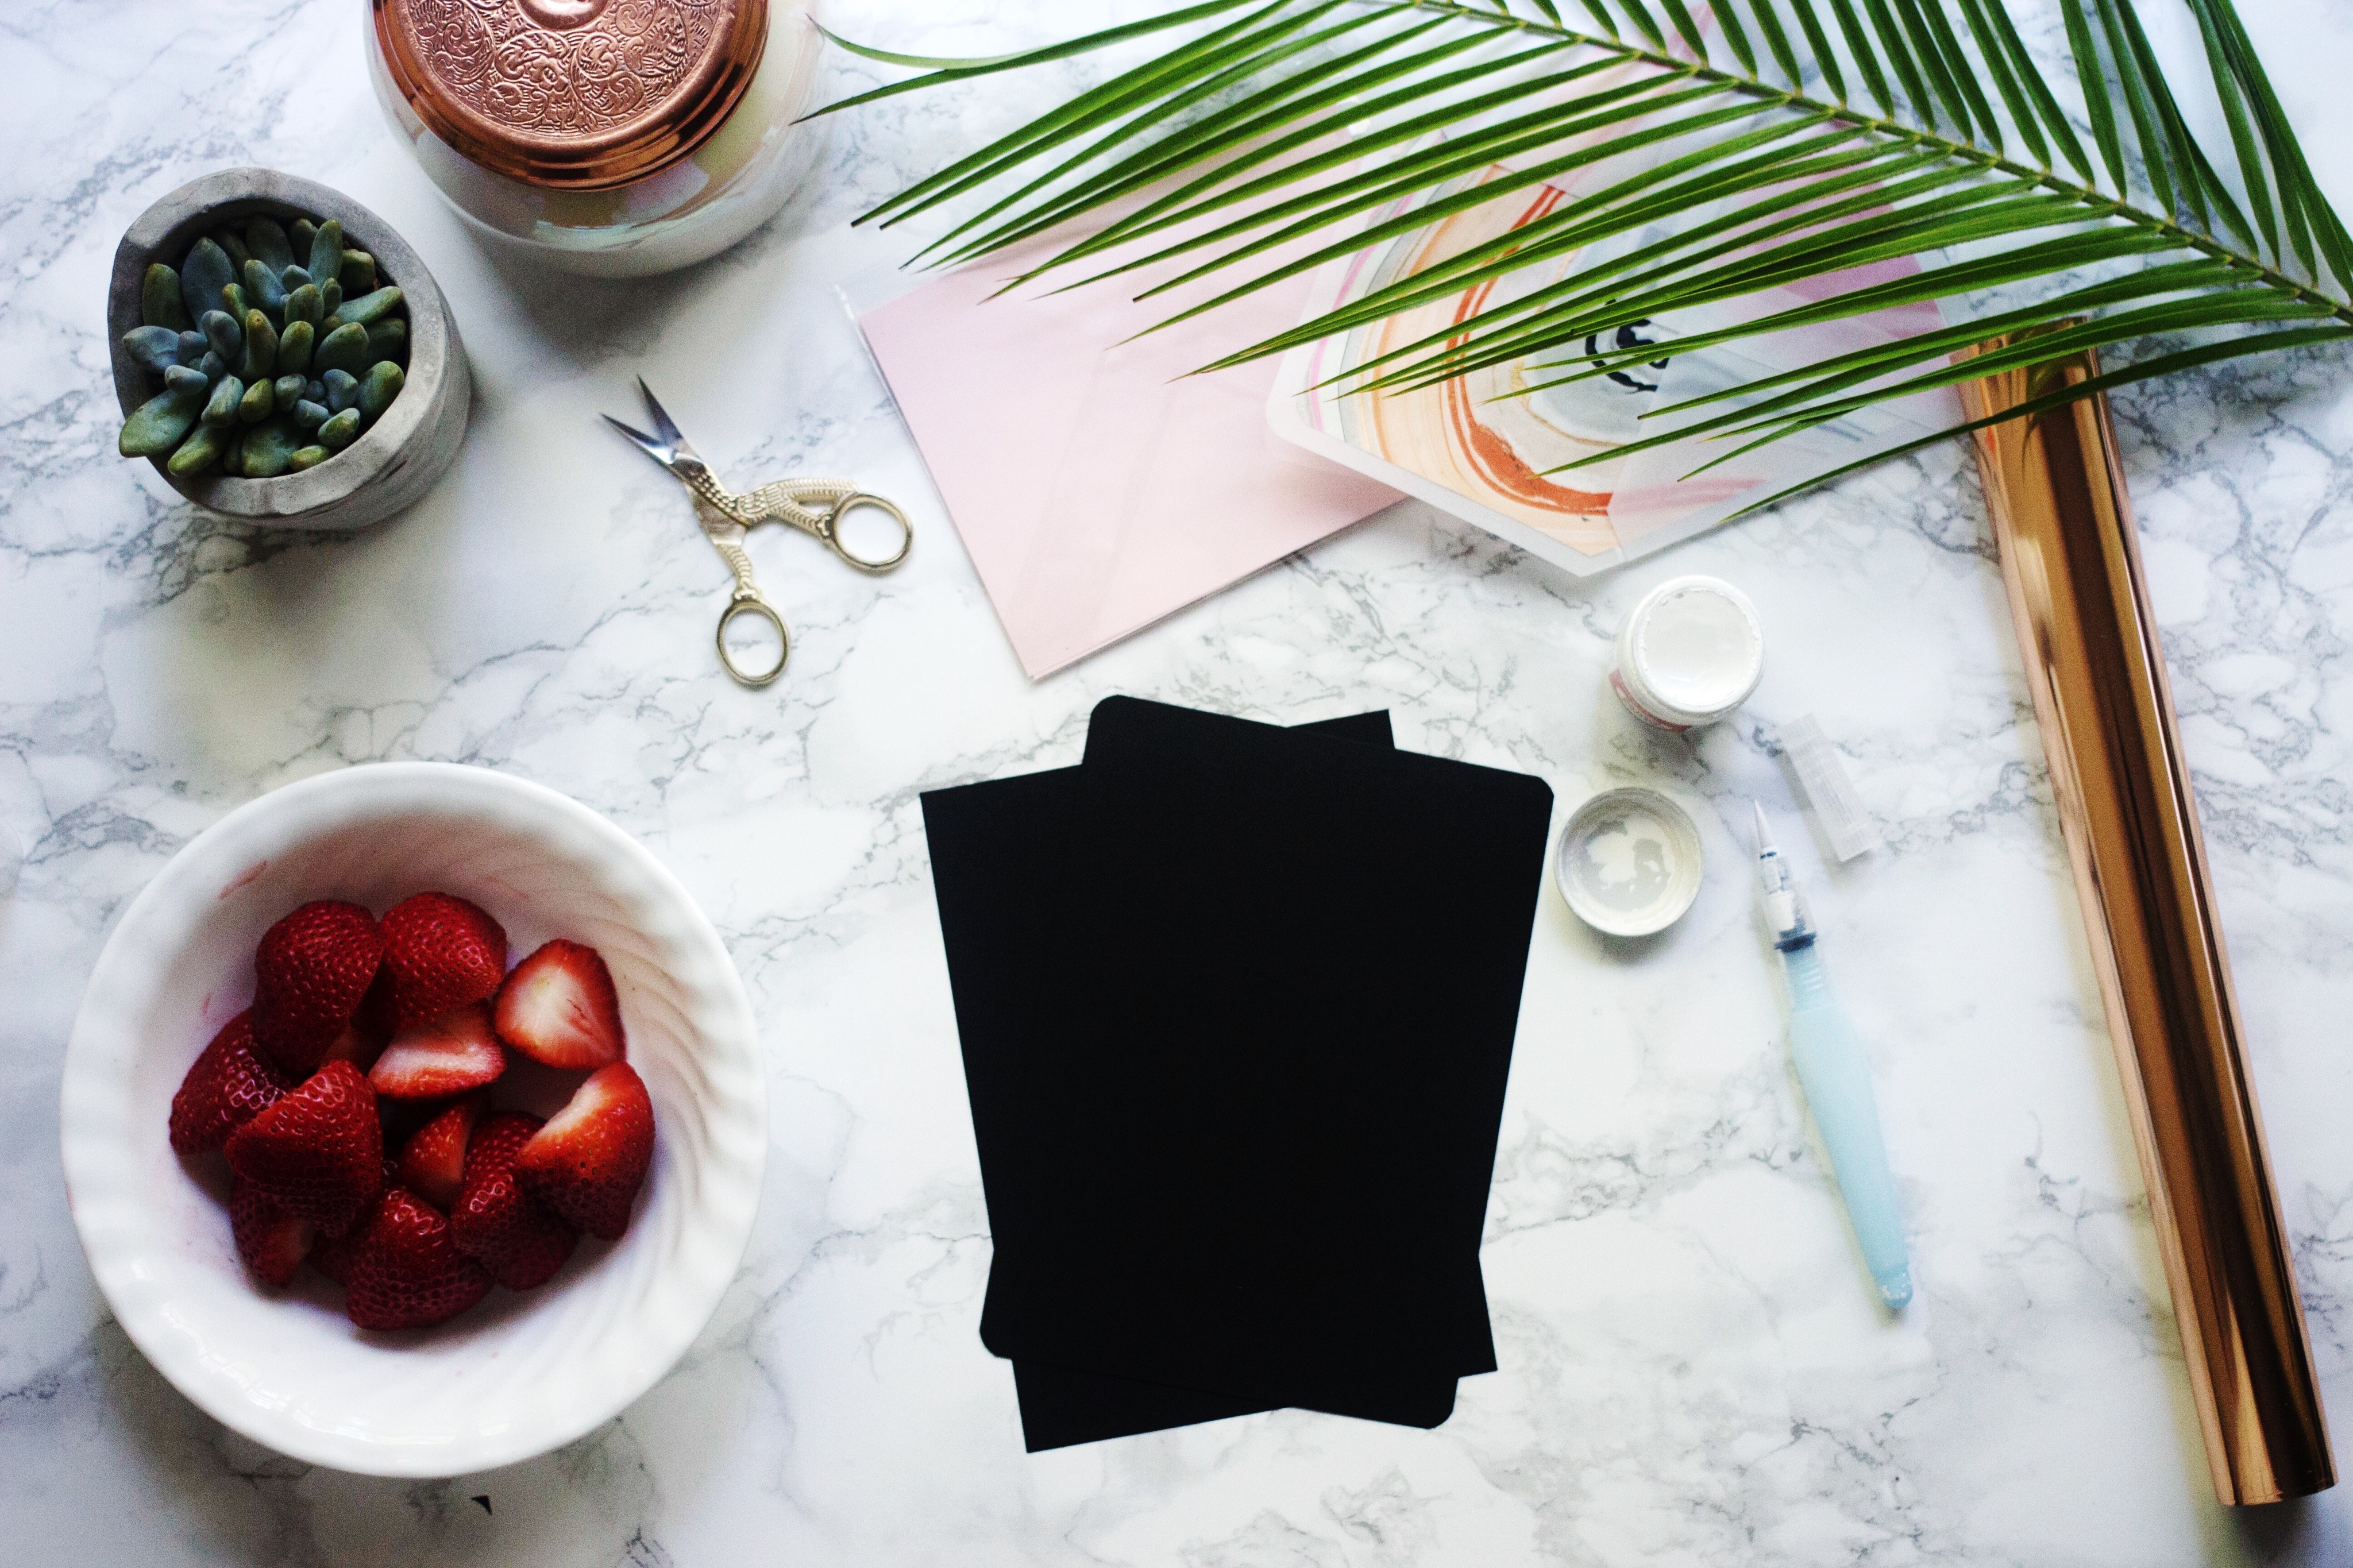
flower, meal, food, produce, christmas, christmas decoration